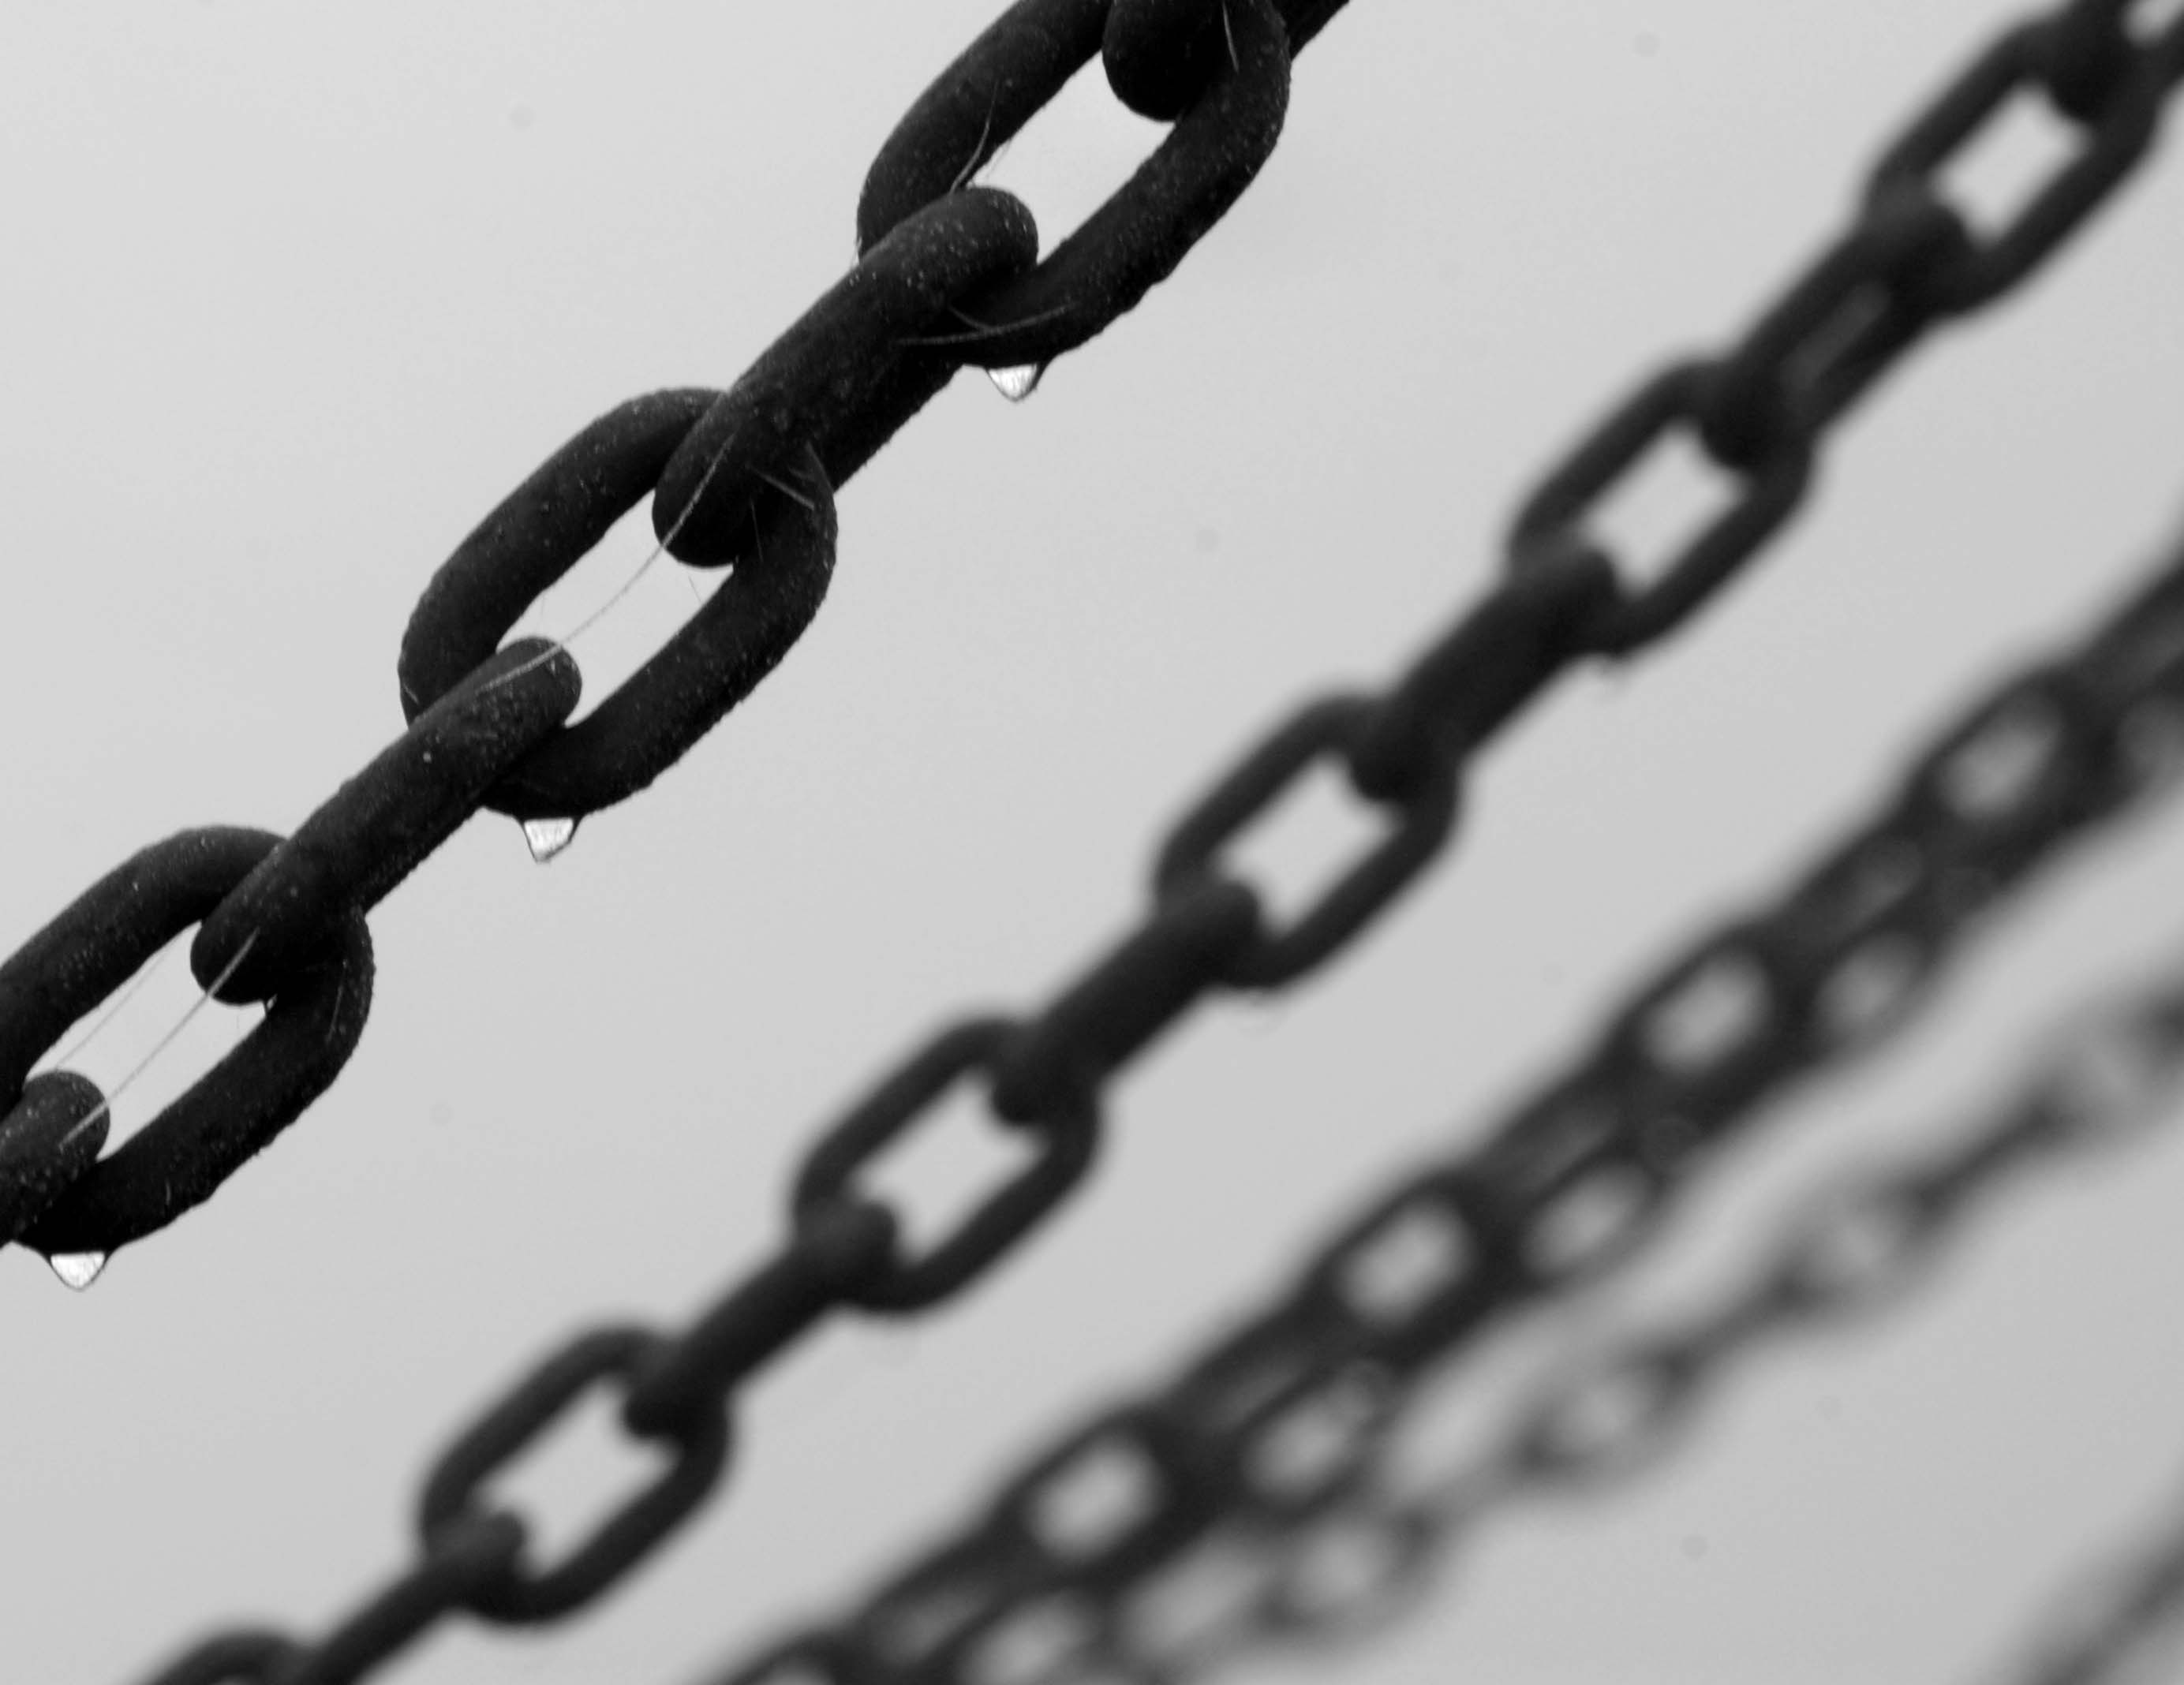
branch, fence, barbed wire, black and white, chain, steel, line, autumn, black, monochrome, close up, font, underneath, rusty, iron, anxiety, monochrome photography, wire fencing